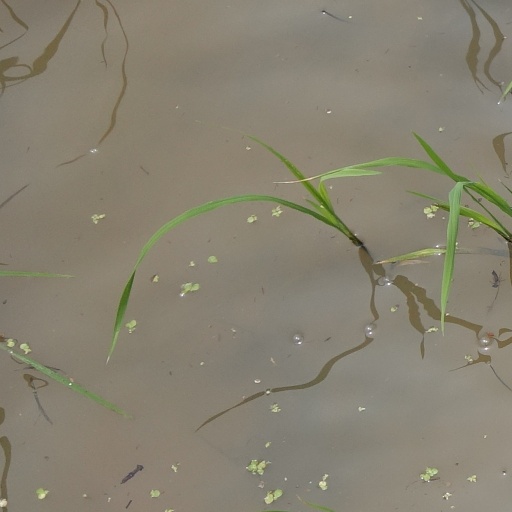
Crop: rice